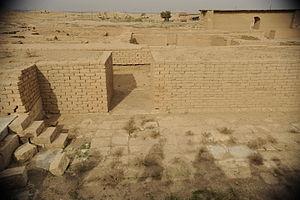
Nimroud est un site archéologique tirant son nom du personnage biblique Nimrod, sur lequel se trouvent les ruines de la cité assyrienne appelée Kalkhu. Ce tell est situé à l'est du Tigre, quelques kilomètres au nord de sa confluence avec le Zab supérieur. Kalkhu était située à 35 km de Ninive.